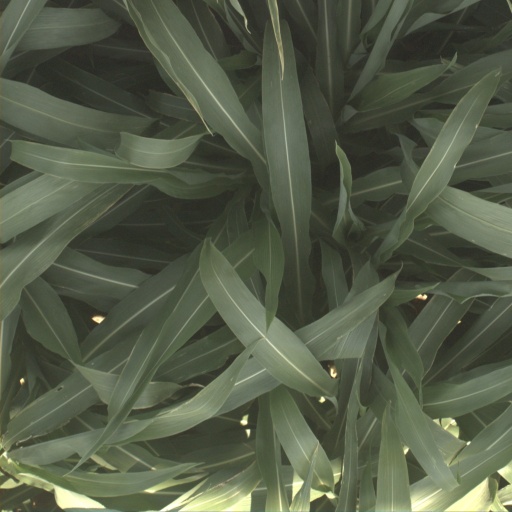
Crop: sorghum